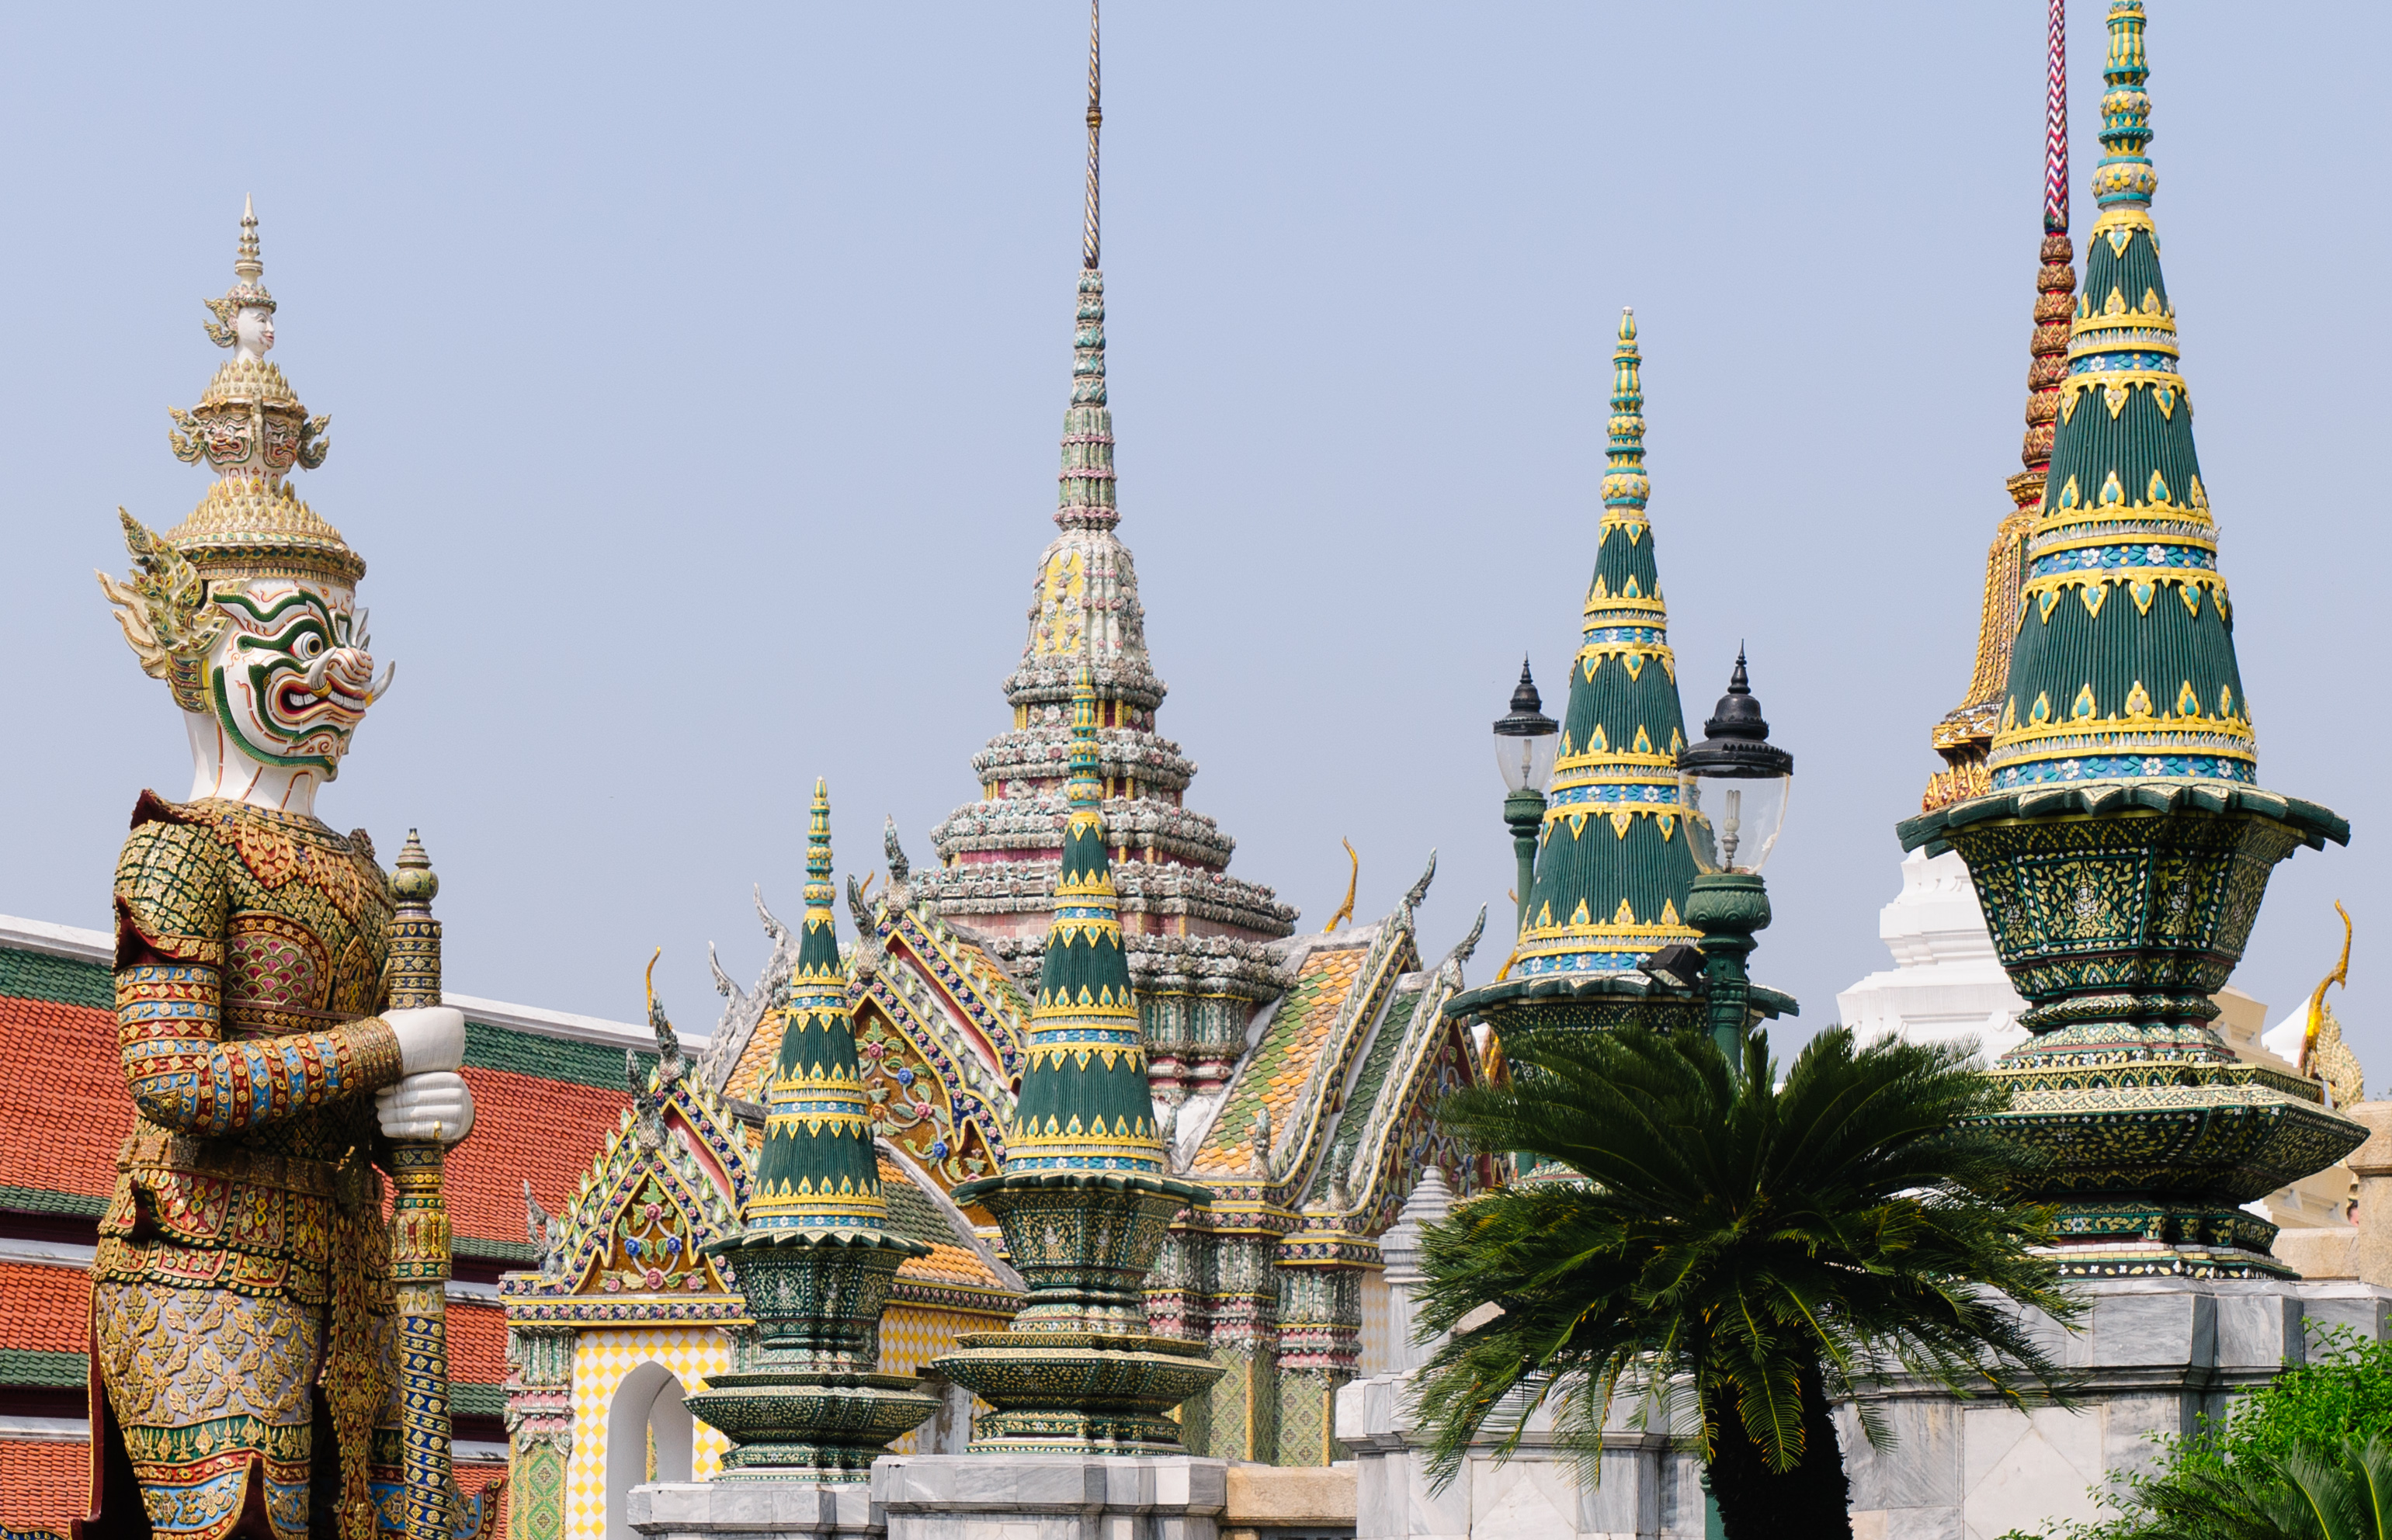
building, tower, landmark, nikon, place of worship, thailand, temple, bangkok, chinese architecture, pagoda, wat, d300, thailandia, hindu temple, historic site